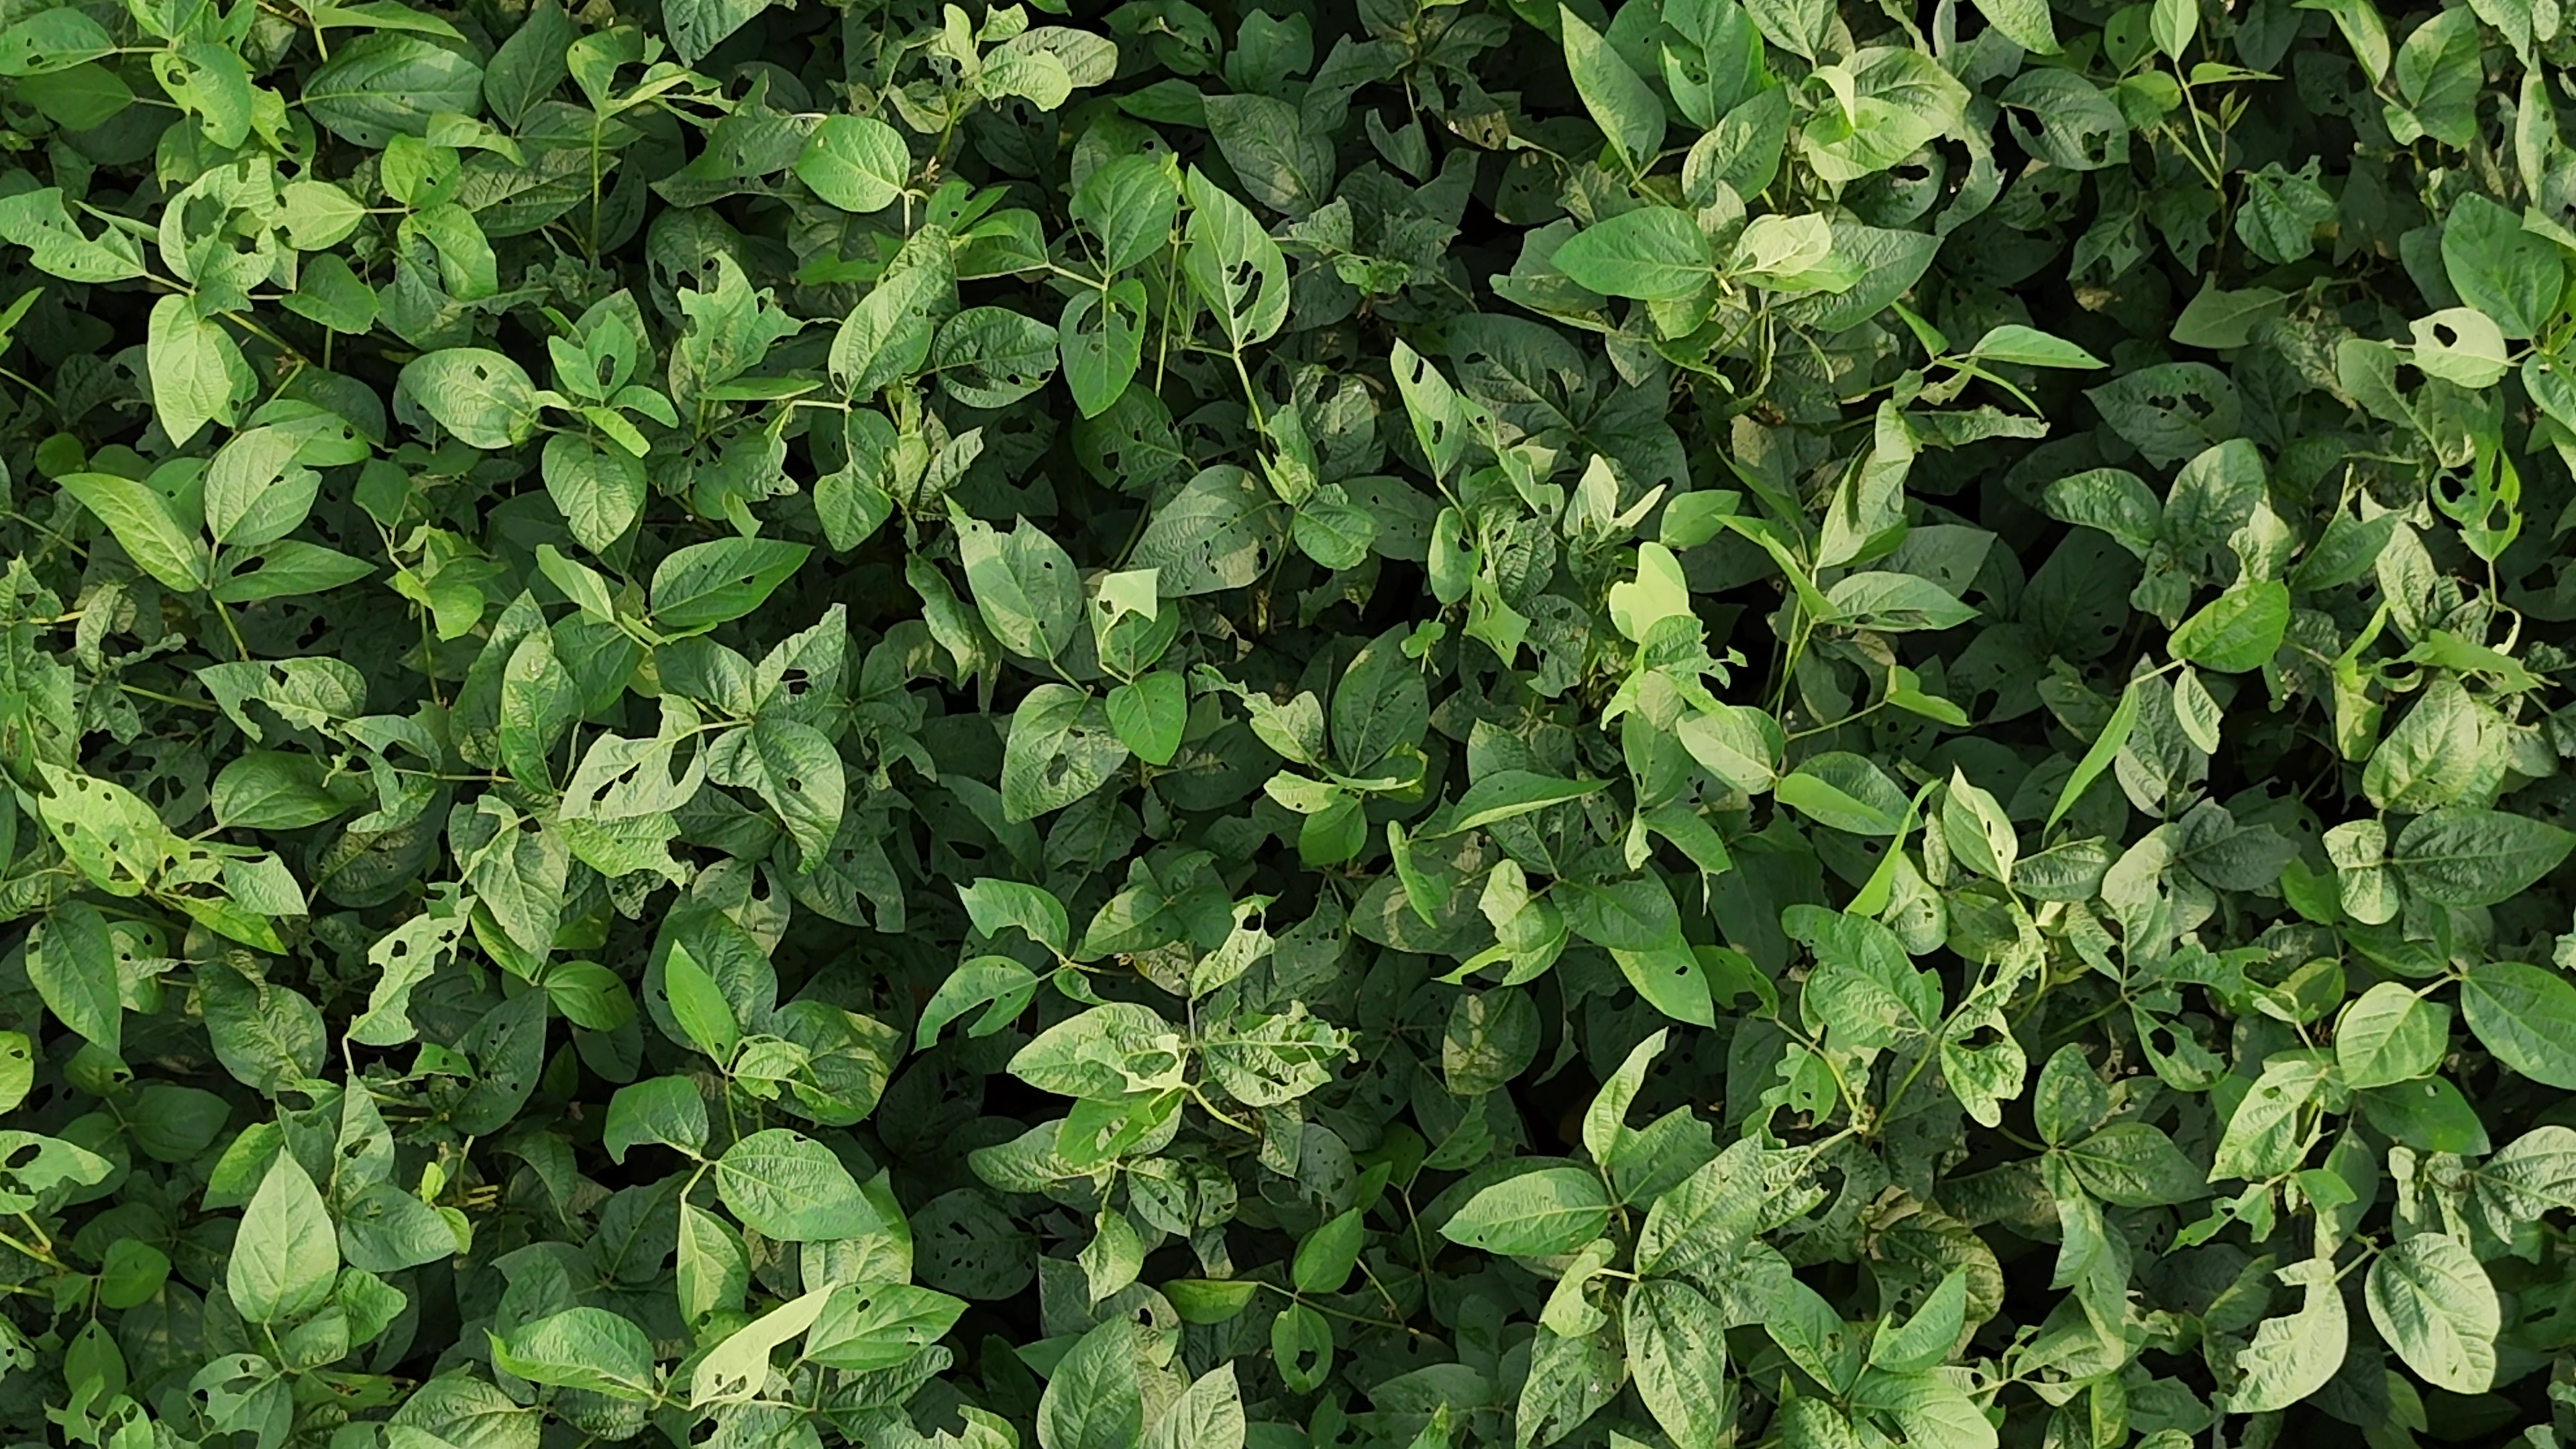
Label: Semilooper_Pest